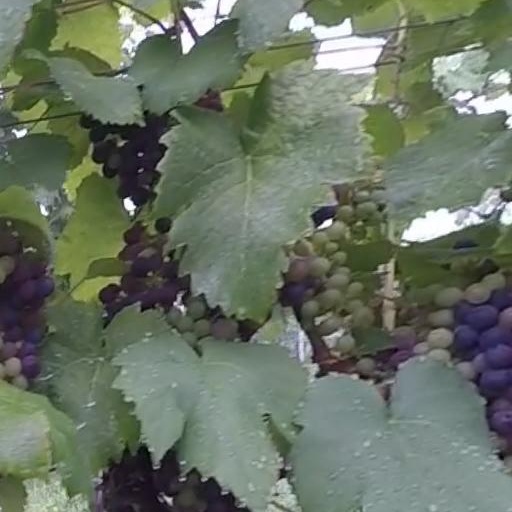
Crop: grape